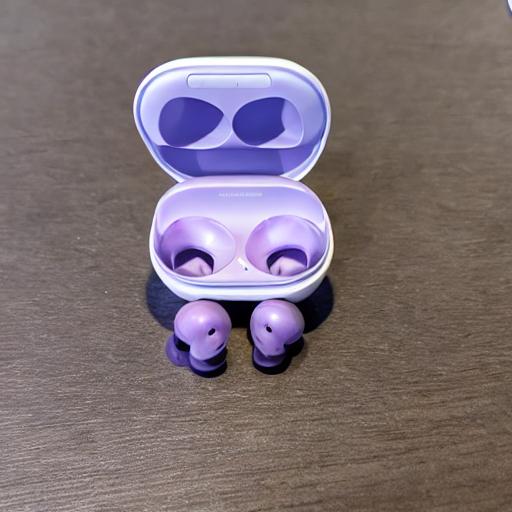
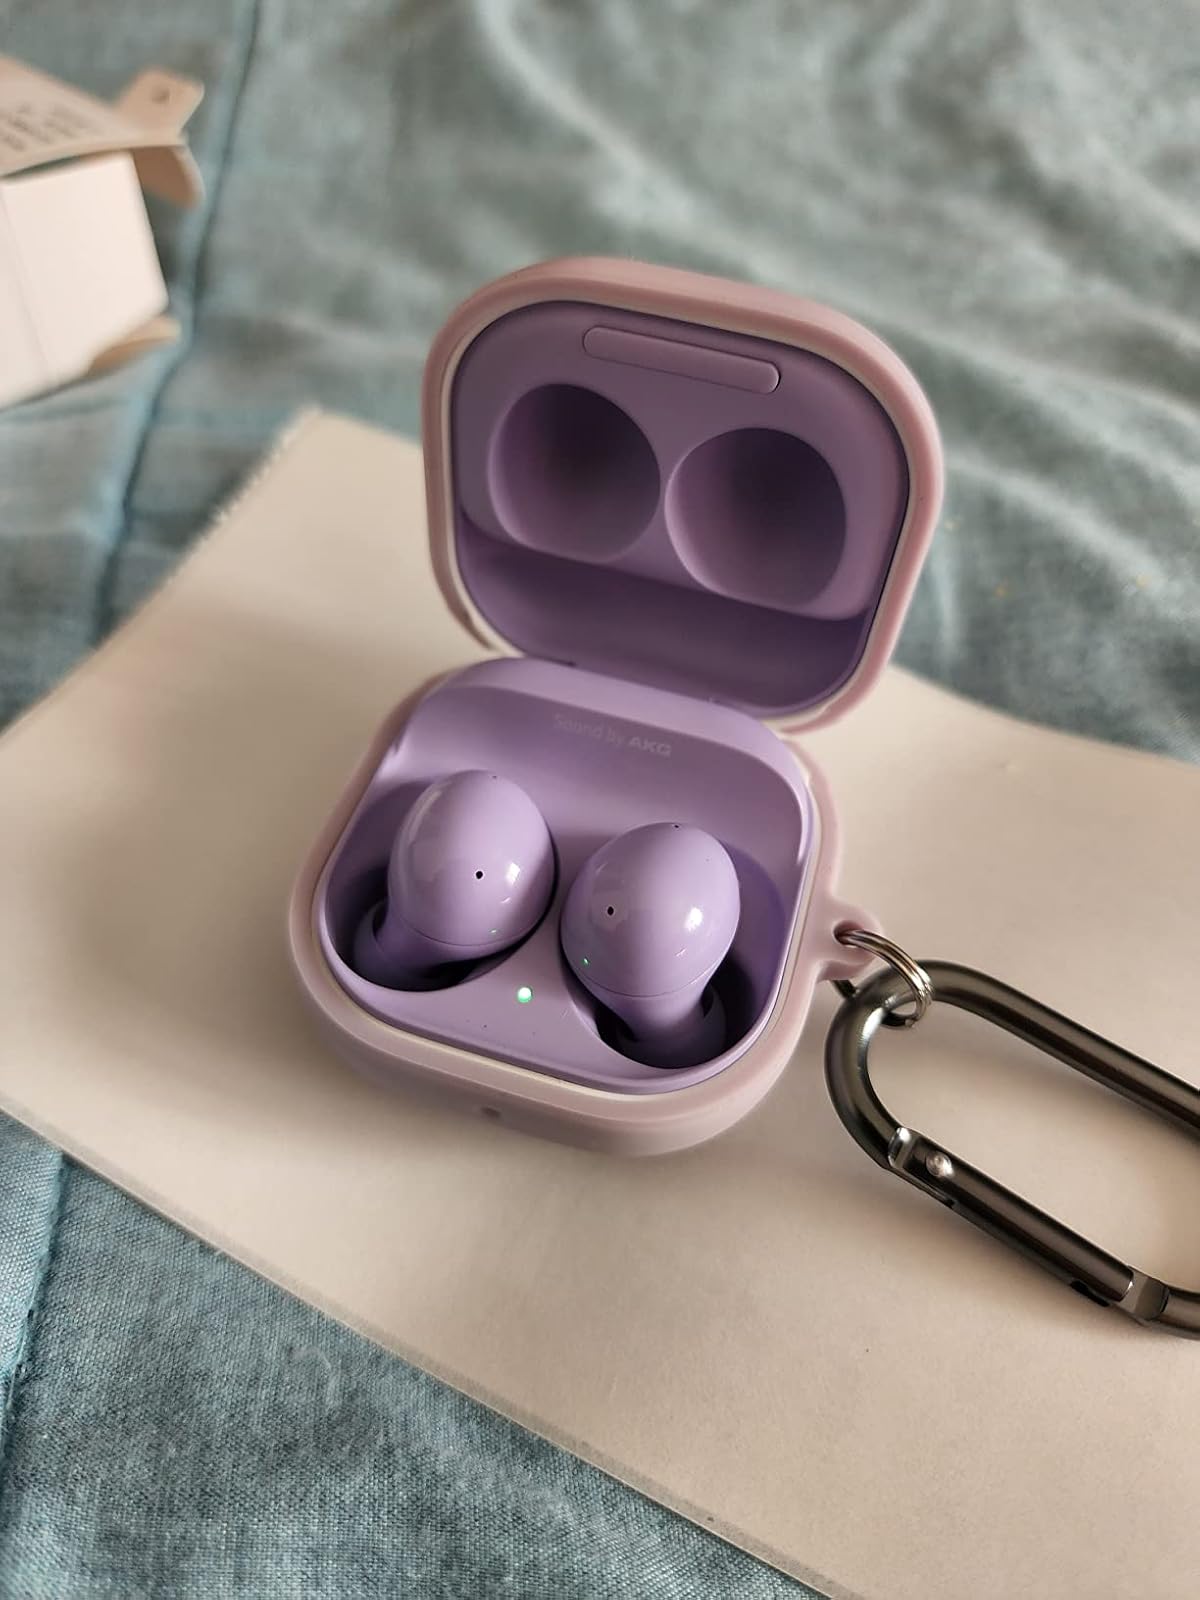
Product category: earbuds
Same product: no